Pietro Paolo Naldini

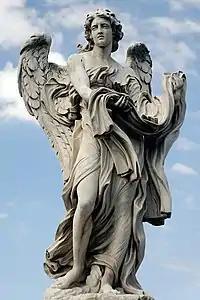
Pietro Paolo Naldini, "Angel Bearing Garment and Dice", western side of the Ponte Sant'Angelo in Rome

Pietro Paolo Naldini (1619–1691), also known as Paolo Naldini, was an Italian sculptor.